Sanhe Junior High School metro station

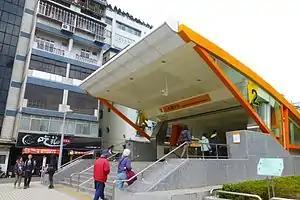
Sanhe Junior High School station, exit 2

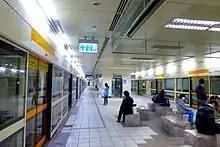
Station platform.

The Taipei Metro Sanhe Junior High School station is a station on the Zhonghe–Xinlu located in Sanchong District, New Taipei, Taiwan. The station is opened for service on 3 November 2010.